2022 Hamilton, Ontario, municipal election

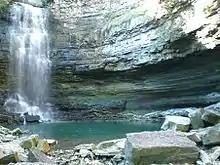
Chedoke Falls leading into Chedoke Creek

Mayor Eisenberger and council were blasted by members of the public and by Ontario NDP leader Andrea Horwath, whose Hamilton Centre riding counts Chedoke Creek as one of its borders. Despite calls for his resignation, Eisenberger instead said he intended to stay on as mayor and expressed interest in seeking a fourth term in office.